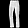
Label: Trouser